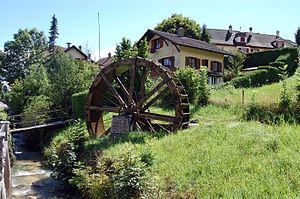
Oberdorf est une commune suisse du canton de Soleure, située dans le district de Lebern.